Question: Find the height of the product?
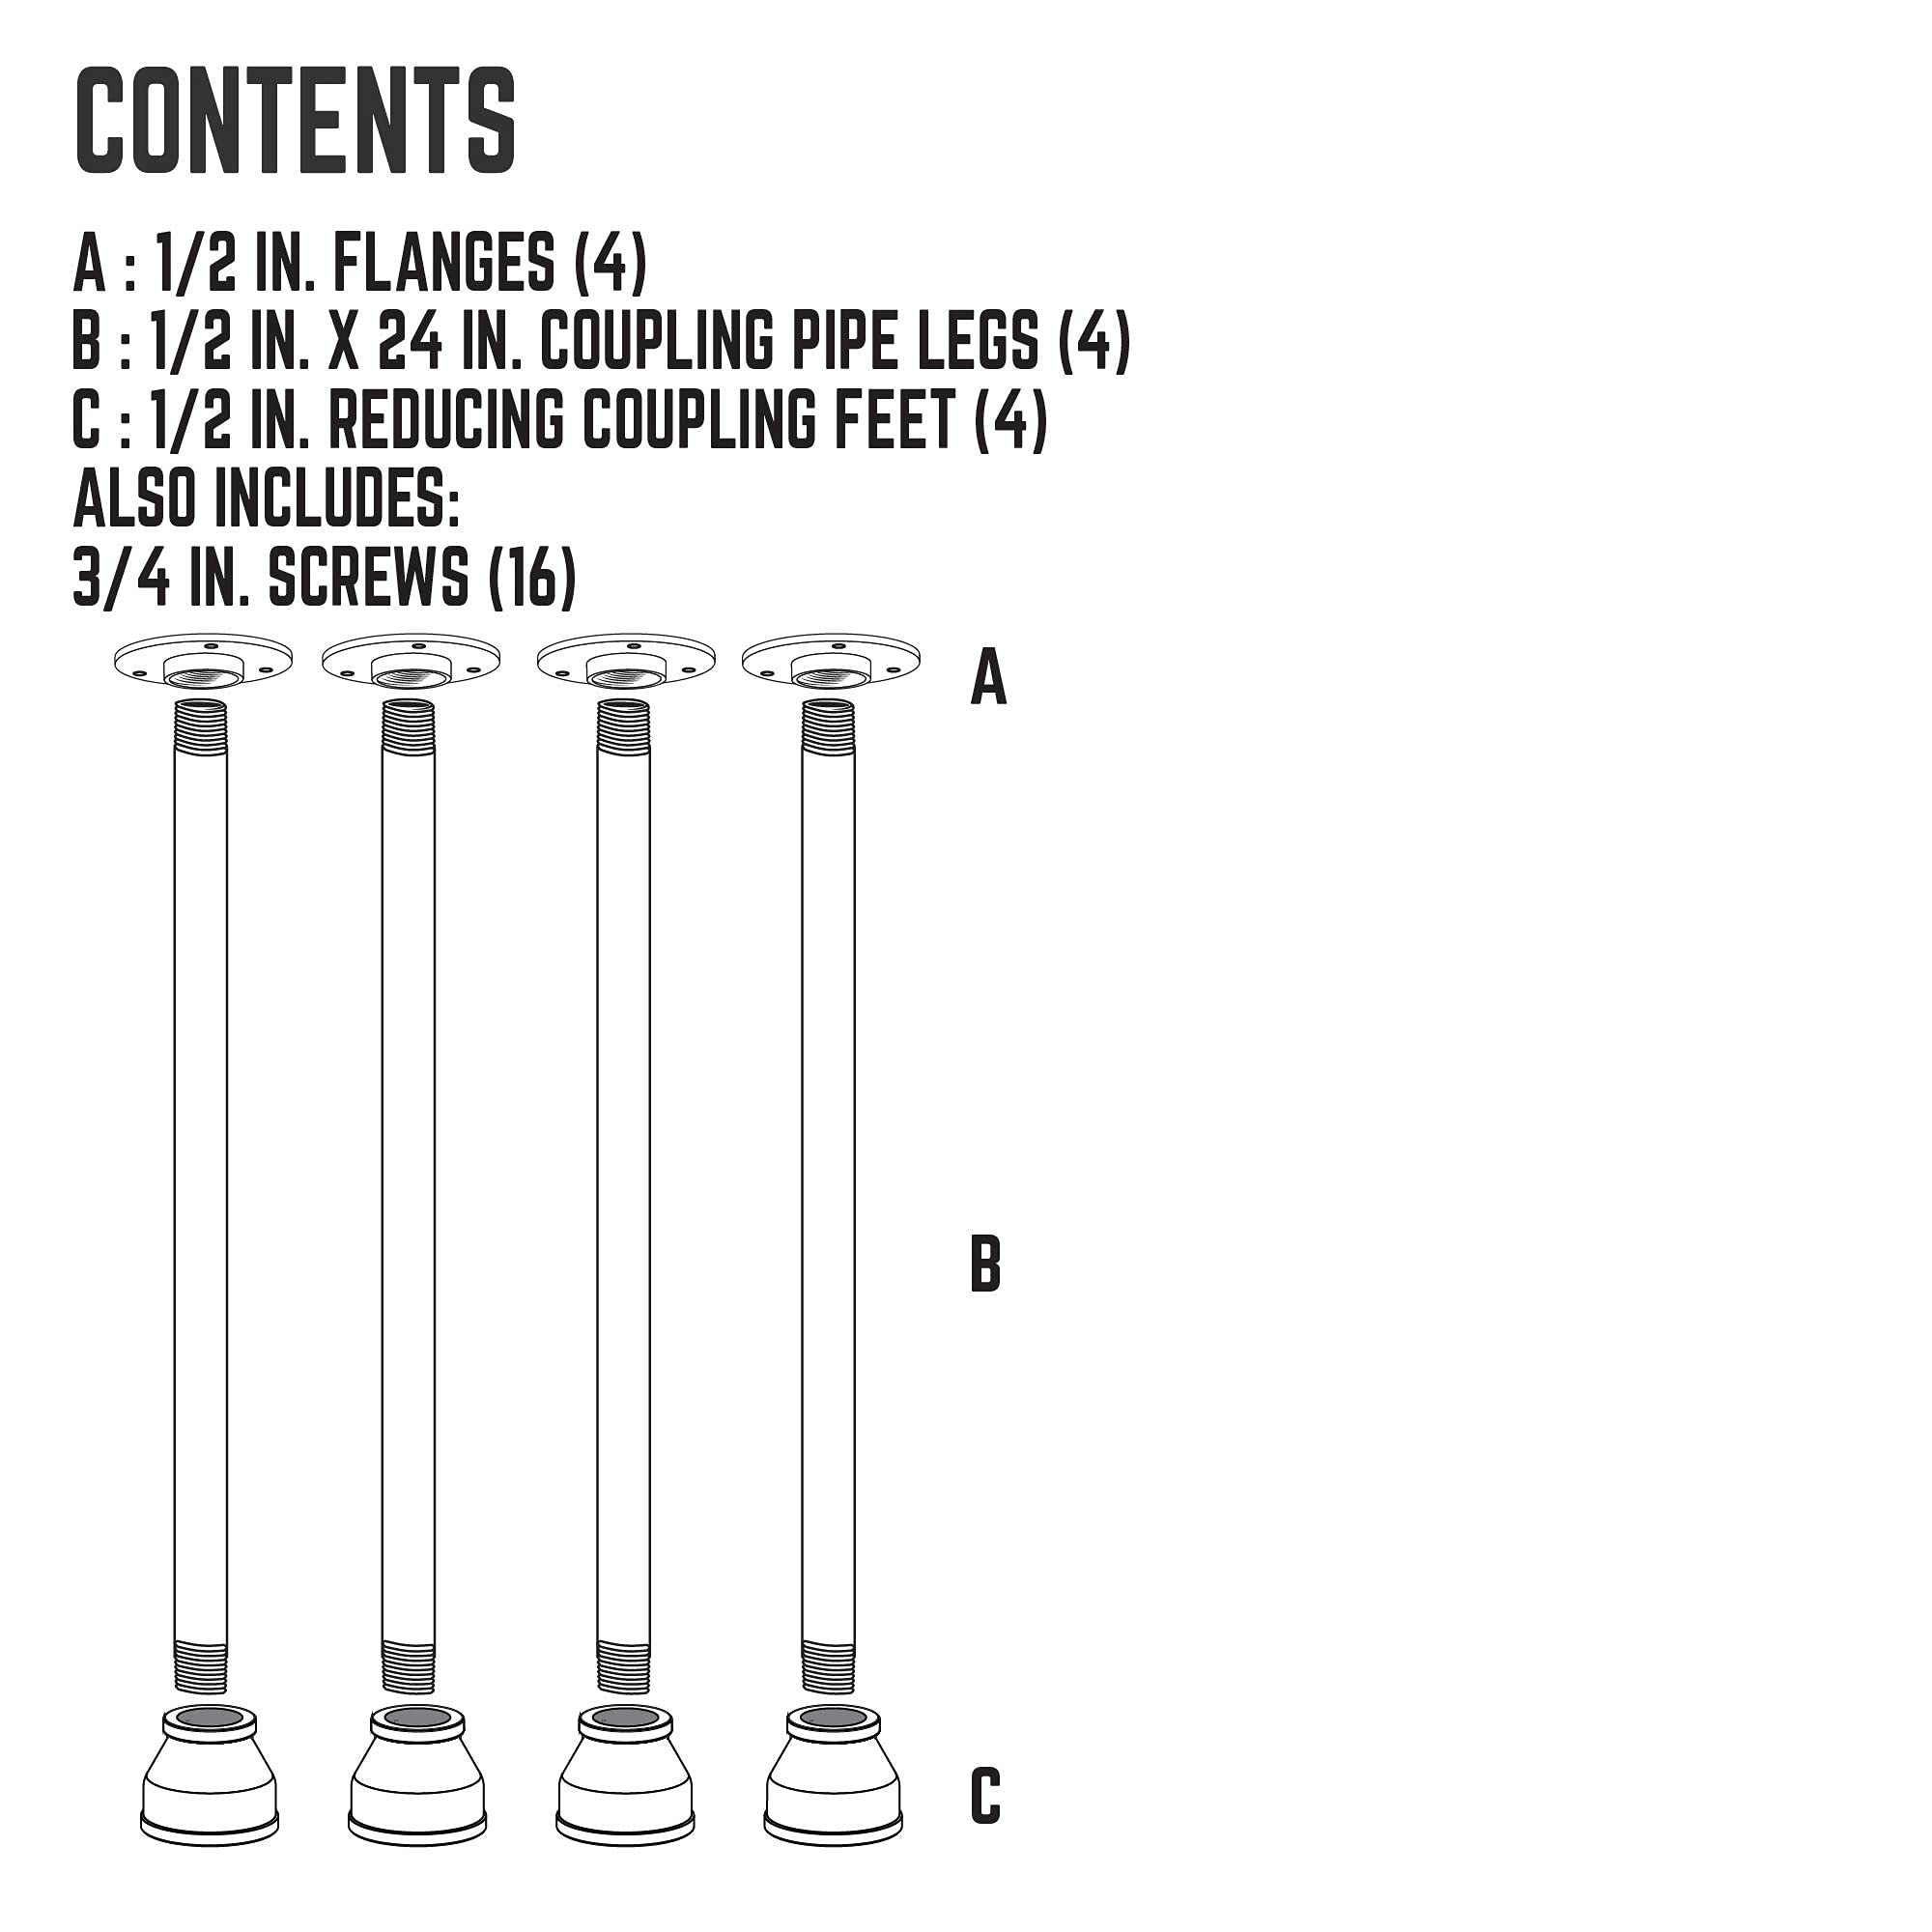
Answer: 24.0 inch